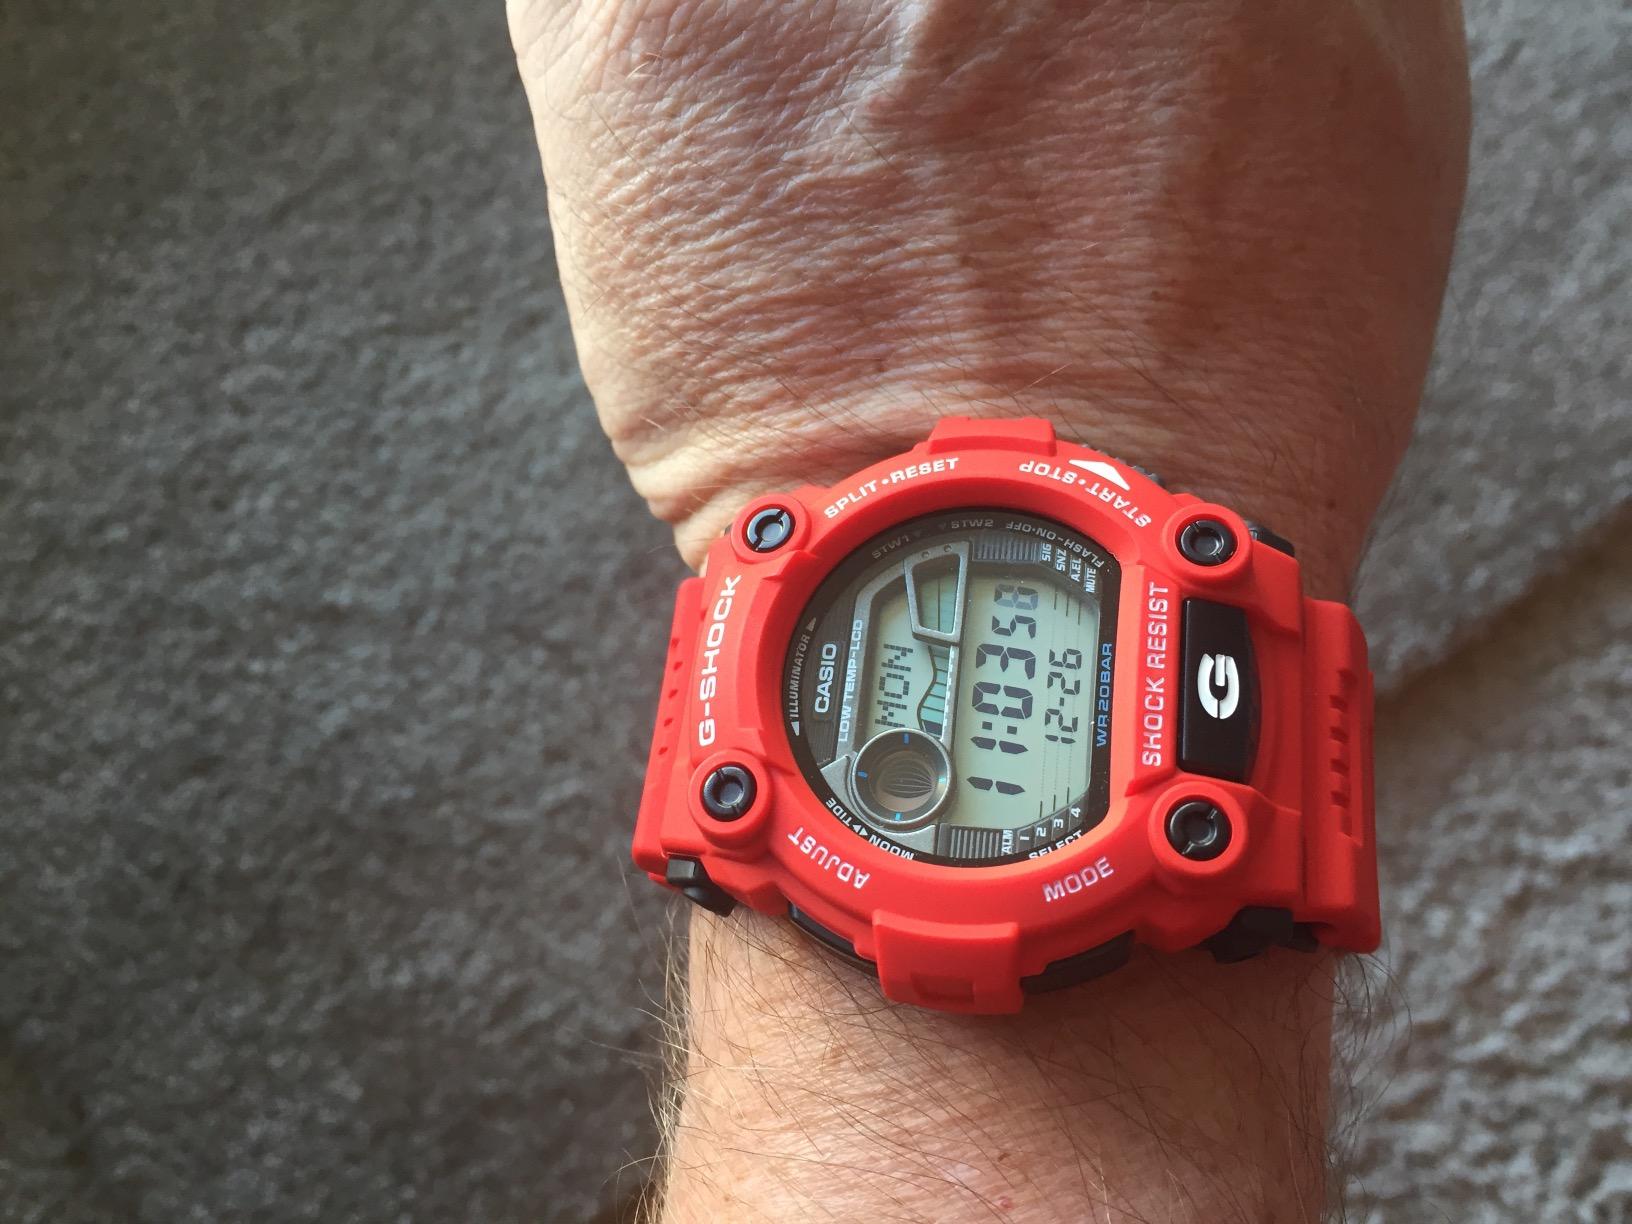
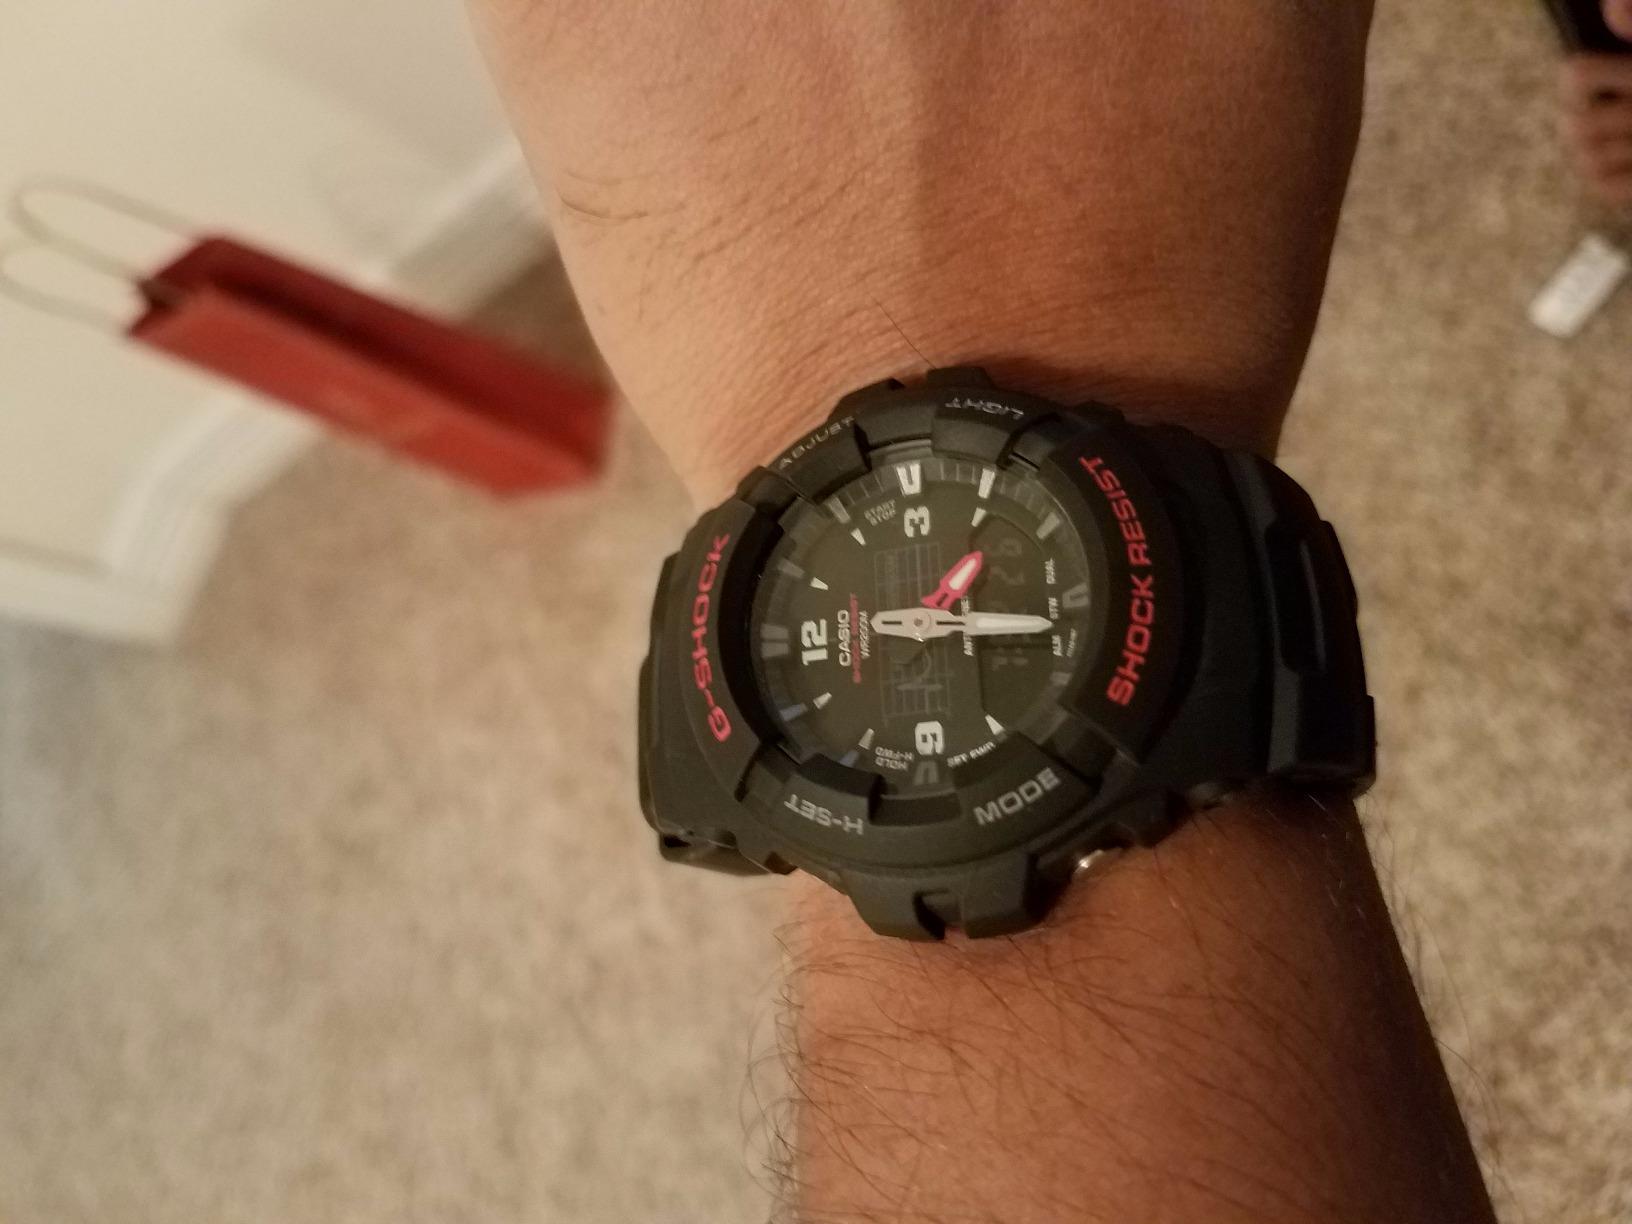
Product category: accessories_watch
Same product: no